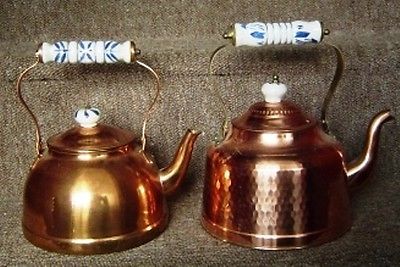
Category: kettle